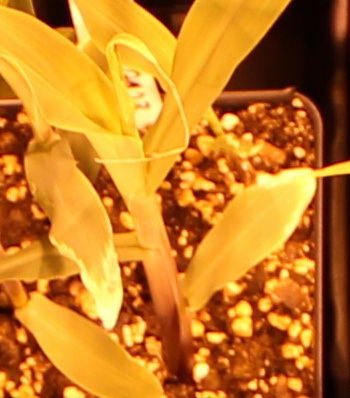
Label: Corn